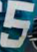
Number: 5